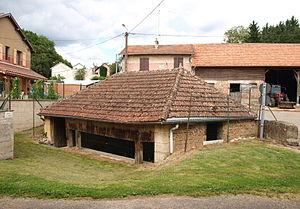
Autry (Ardennes, France)